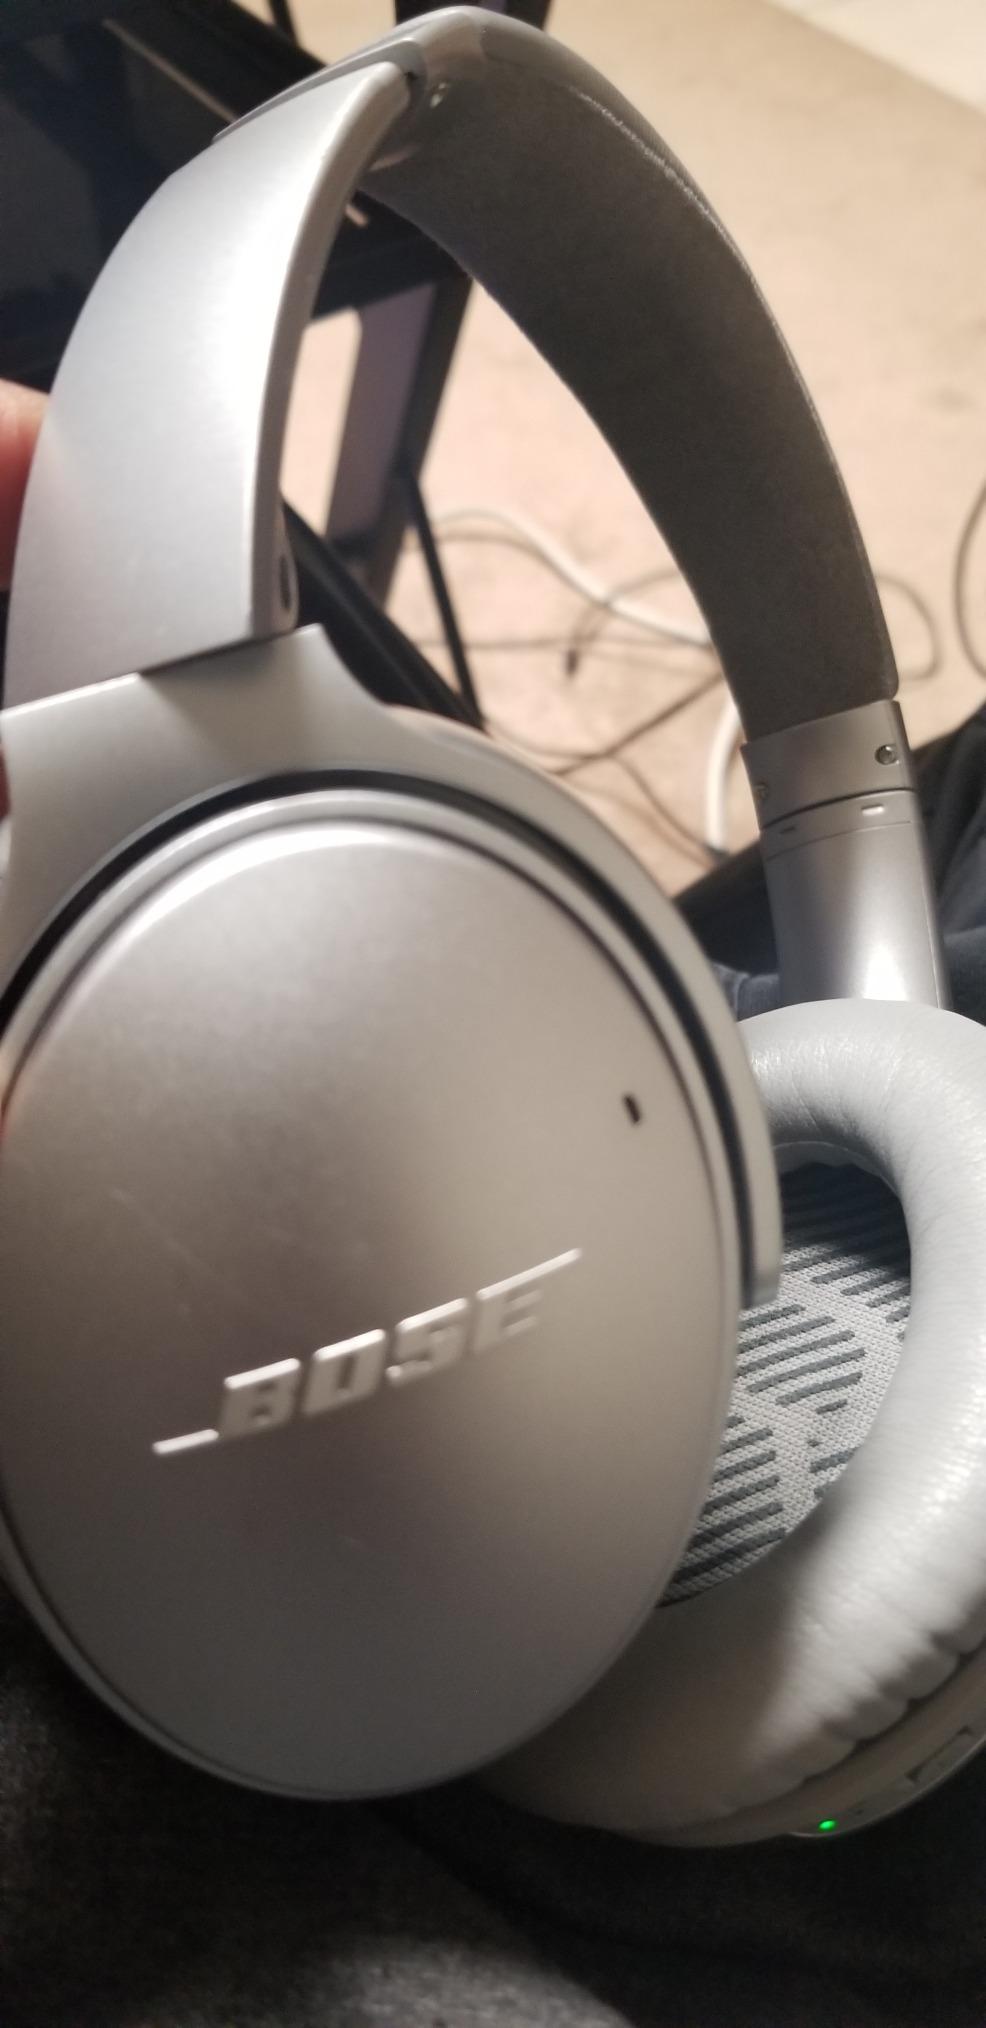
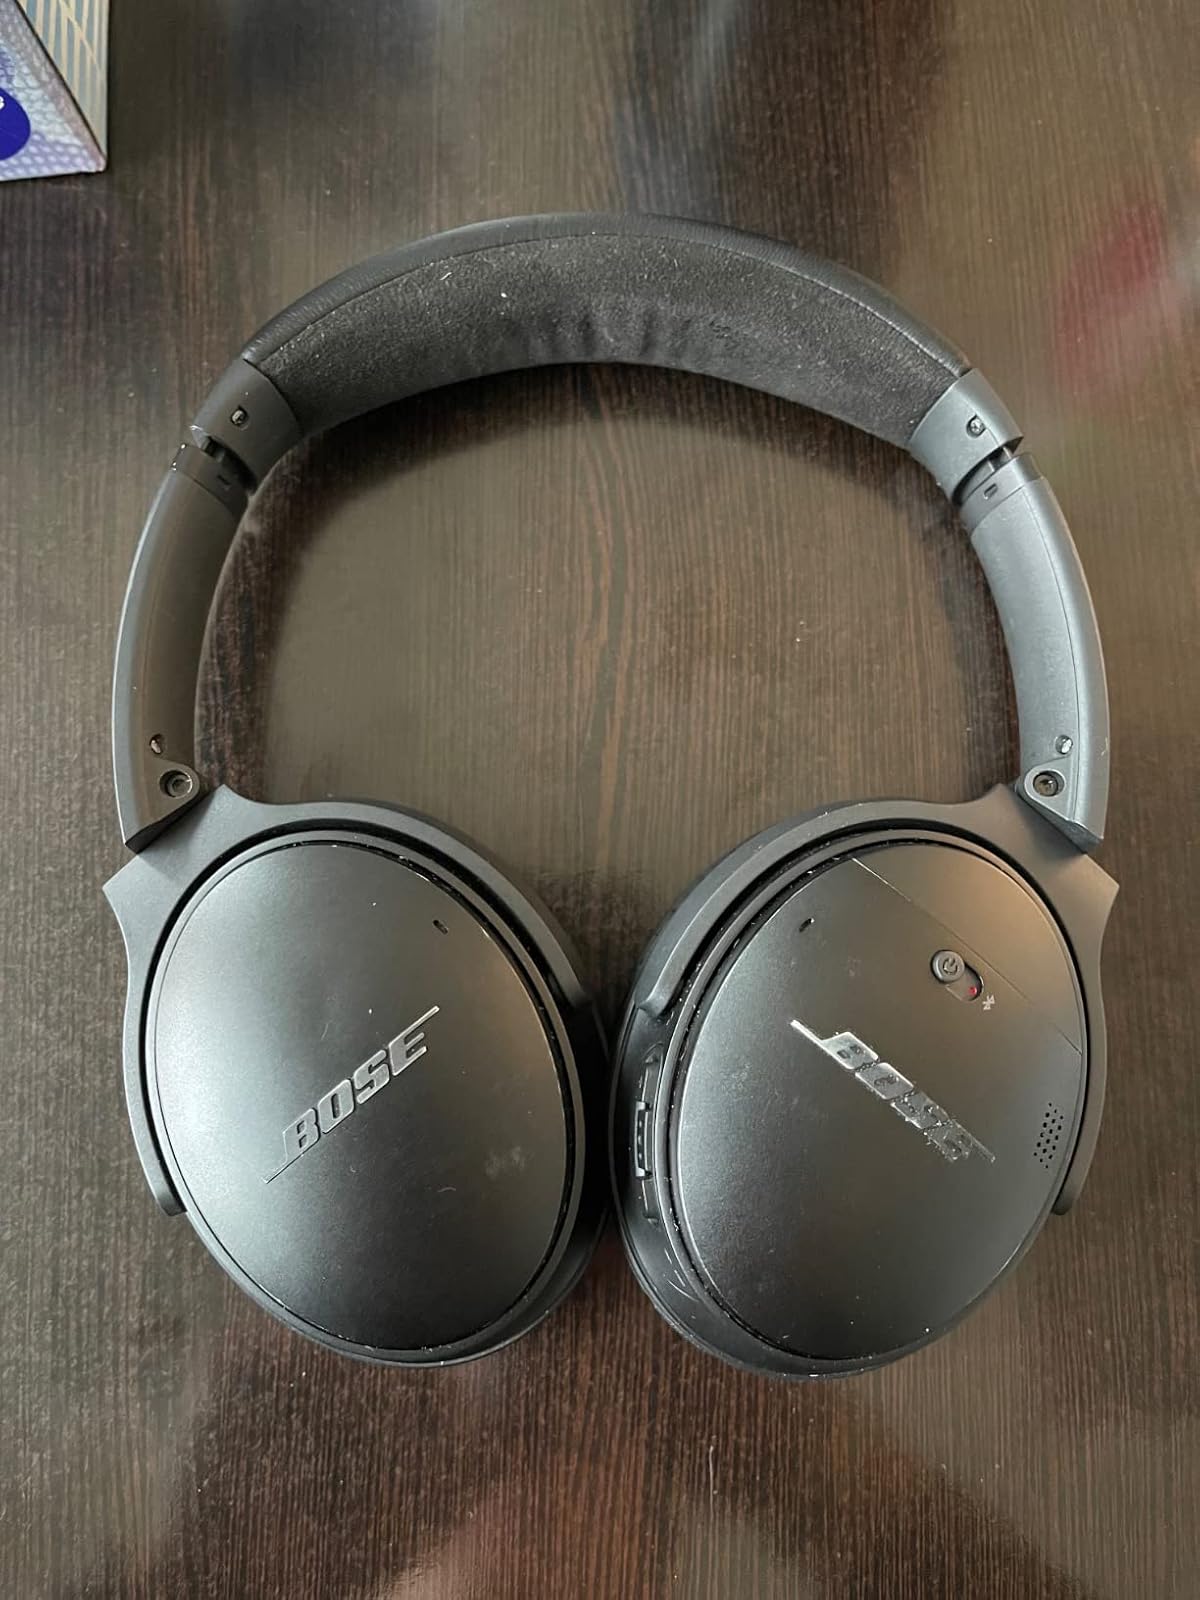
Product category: headphones
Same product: no